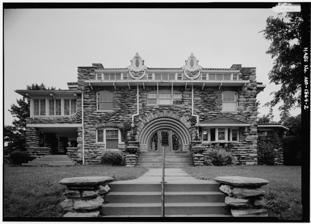
Building: Mineral Hall
Country: United States of America
Year built: 1903
Historic house in Missouri, United States United States historic place Mineral Hall U.S. National Register of Historic Places Facade of Mineral Hall in 1988 Mineral Hall Location in Missouri Show map of Missouri Mineral Hall Location in the United States Show map of the United States Location 4340 Oak St., Kansas City, Missouri Coordinates 39°2′51″N 94°34′55″W / 39.04750°N 94.58194°W / 39.04750; -94.58194 Built 1903 ( 1903 ) Built by Henry H. Johnson Architect Louis S. Curtiss Architectural style Prairie School NRHP reference No. 76001112 Added to NRHP 12 July 1976 Mineral Hall in Kansas City , Missouri is a historic building constructed in 1903. An elaborate example of Prairie School architecture by Louis Singleton Curtiss , it originally served as a residence. Description The building is located in the residential/mixed South Hyde Park neighborhood of Kansas City. Designed by  noted architect Louis S. Curtiss it reflects a Prairie School practice of combining Second Empire , Art Nouveau and Neoclassical architectural elements. The building is asymmetrical yet almost rectangular with projecting bays on the north, south, west and northwest. The three-story structure is above grade on a full basement with approximate maximum dimensions of 75 by 55 feet (23 by 17 m). The foundation is uncoursed large block and the primary wall material is rock faced Jackson County limestone with a random pattern. The facade is the east side and fronts Oak Street. Features of the facade include a stone veranda and the central main entrance which is approached by seven wide stone steps. The entry arch is ornamented as is the stairway and approach. History Built in fourteen months from 1903 to 1904 at a cost of US$25,000 (equivalent to $847,778 in 2023), Mineral Hall was the residence of Roland E. Bruner. He bought the building in 1905 after it had been built for William A. Rule. It was a second home in the city for Rule and he never occupied it having had it built "to maintain the quality of the neighborhood". The building and the addition on the north built the next year are important examples of the work of Kansas City architect Louis S. Curtiss. Born in Canada, Curtiss was a notable architect in Kansas City. Construction was supervised by local stone contractor Henry H. Johnson. The building was donated to the Kansas City Art Institute in 1968. It was listed on the National Register of Historic Places on July 12, 1976. Photo gallery Photographs of Mineral Hall Detail of main entrance (1988) Facade, east elevation with scale rod (1988) Mineral Hall at Kansas City Art Institute (2006) Facade from southeast (1988) Photography: Jack Boucher (1988) for HABS; Commons (2006) See also Historic preservation Mineralogy National Register of Historic Places listings in Jackson County, Missouri: Kansas City other Stonemasonry References